Guadeloupe

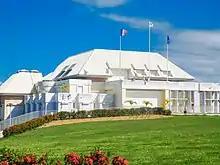
Goyave Town Hall

Legislative powers are centred on the separate departmental and regional councils. The elected president of the Departmental Council of Guadeloupe is currently Guy Losbar (1 July 2021); its main areas of responsibility include the management of a number of social and welfare allowances, of junior high school (collège) buildings and technical staff, and local roads and school and rural buses. The Regional Council of Guadeloupe is a body, elected every six years, consisting of a president (currently Ary Chalus) and eight vice-presidents. The regional council oversees secondary education, regional transportation, economic development, the environment, and some infrastructure, among other things.